Fall of the Western Roman Empire

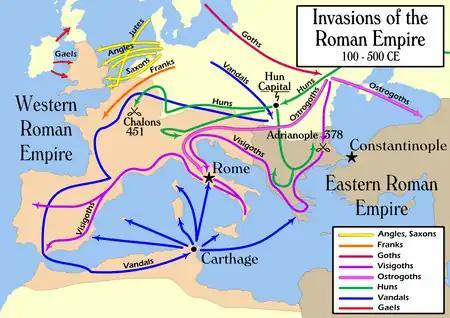
Routes taken by barbarian invaders of the Roman Empire during the Migration Period

A synthesis by Harper (2017) gave four decisive turns of events in the transformation from the height of the empire to the early Middle Ages: